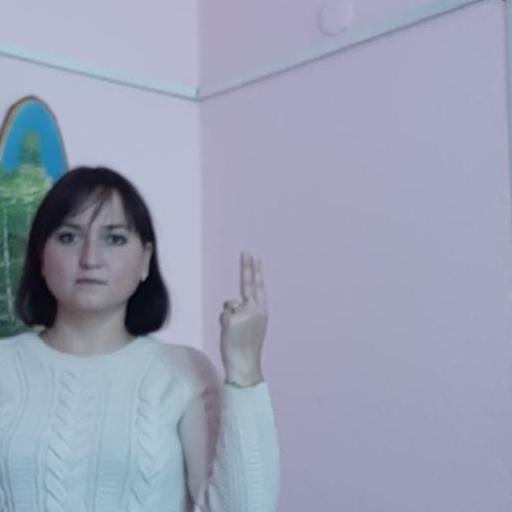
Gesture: two_up_inverted